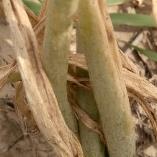
Crop: Onion
Condition: alternaria-d